Almog Cohen (politician)

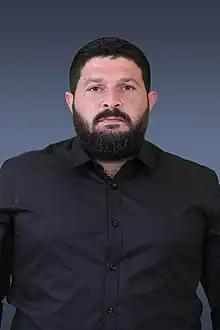
Cohen in 2022

Almog Cohen (born 12 January 1988) is an Israeli far-right politician, former police officer, and militia founder from the city of Beersheba in the Negev region. He served as a member of the Knesset for Otzma Yehudit from 2022 until 2025. He has served as a regional coordinator for the party. Owing to his police and militia background, Cohen acquired nicknames including "the sheriff" and "the warrior from the Negev" within the party.